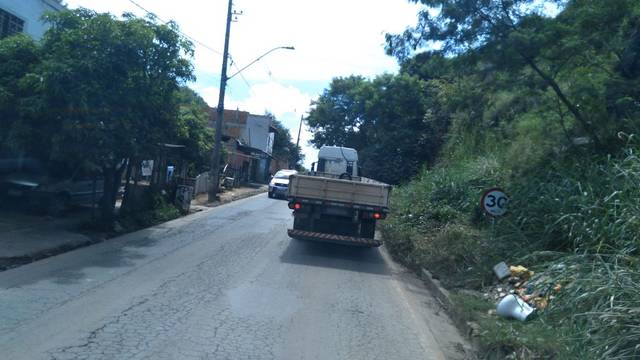
Region: Brazil
Coordinates: -19.864, -43.892